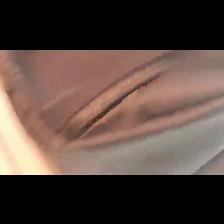
Label: NonHuman